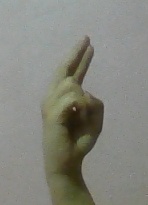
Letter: zay